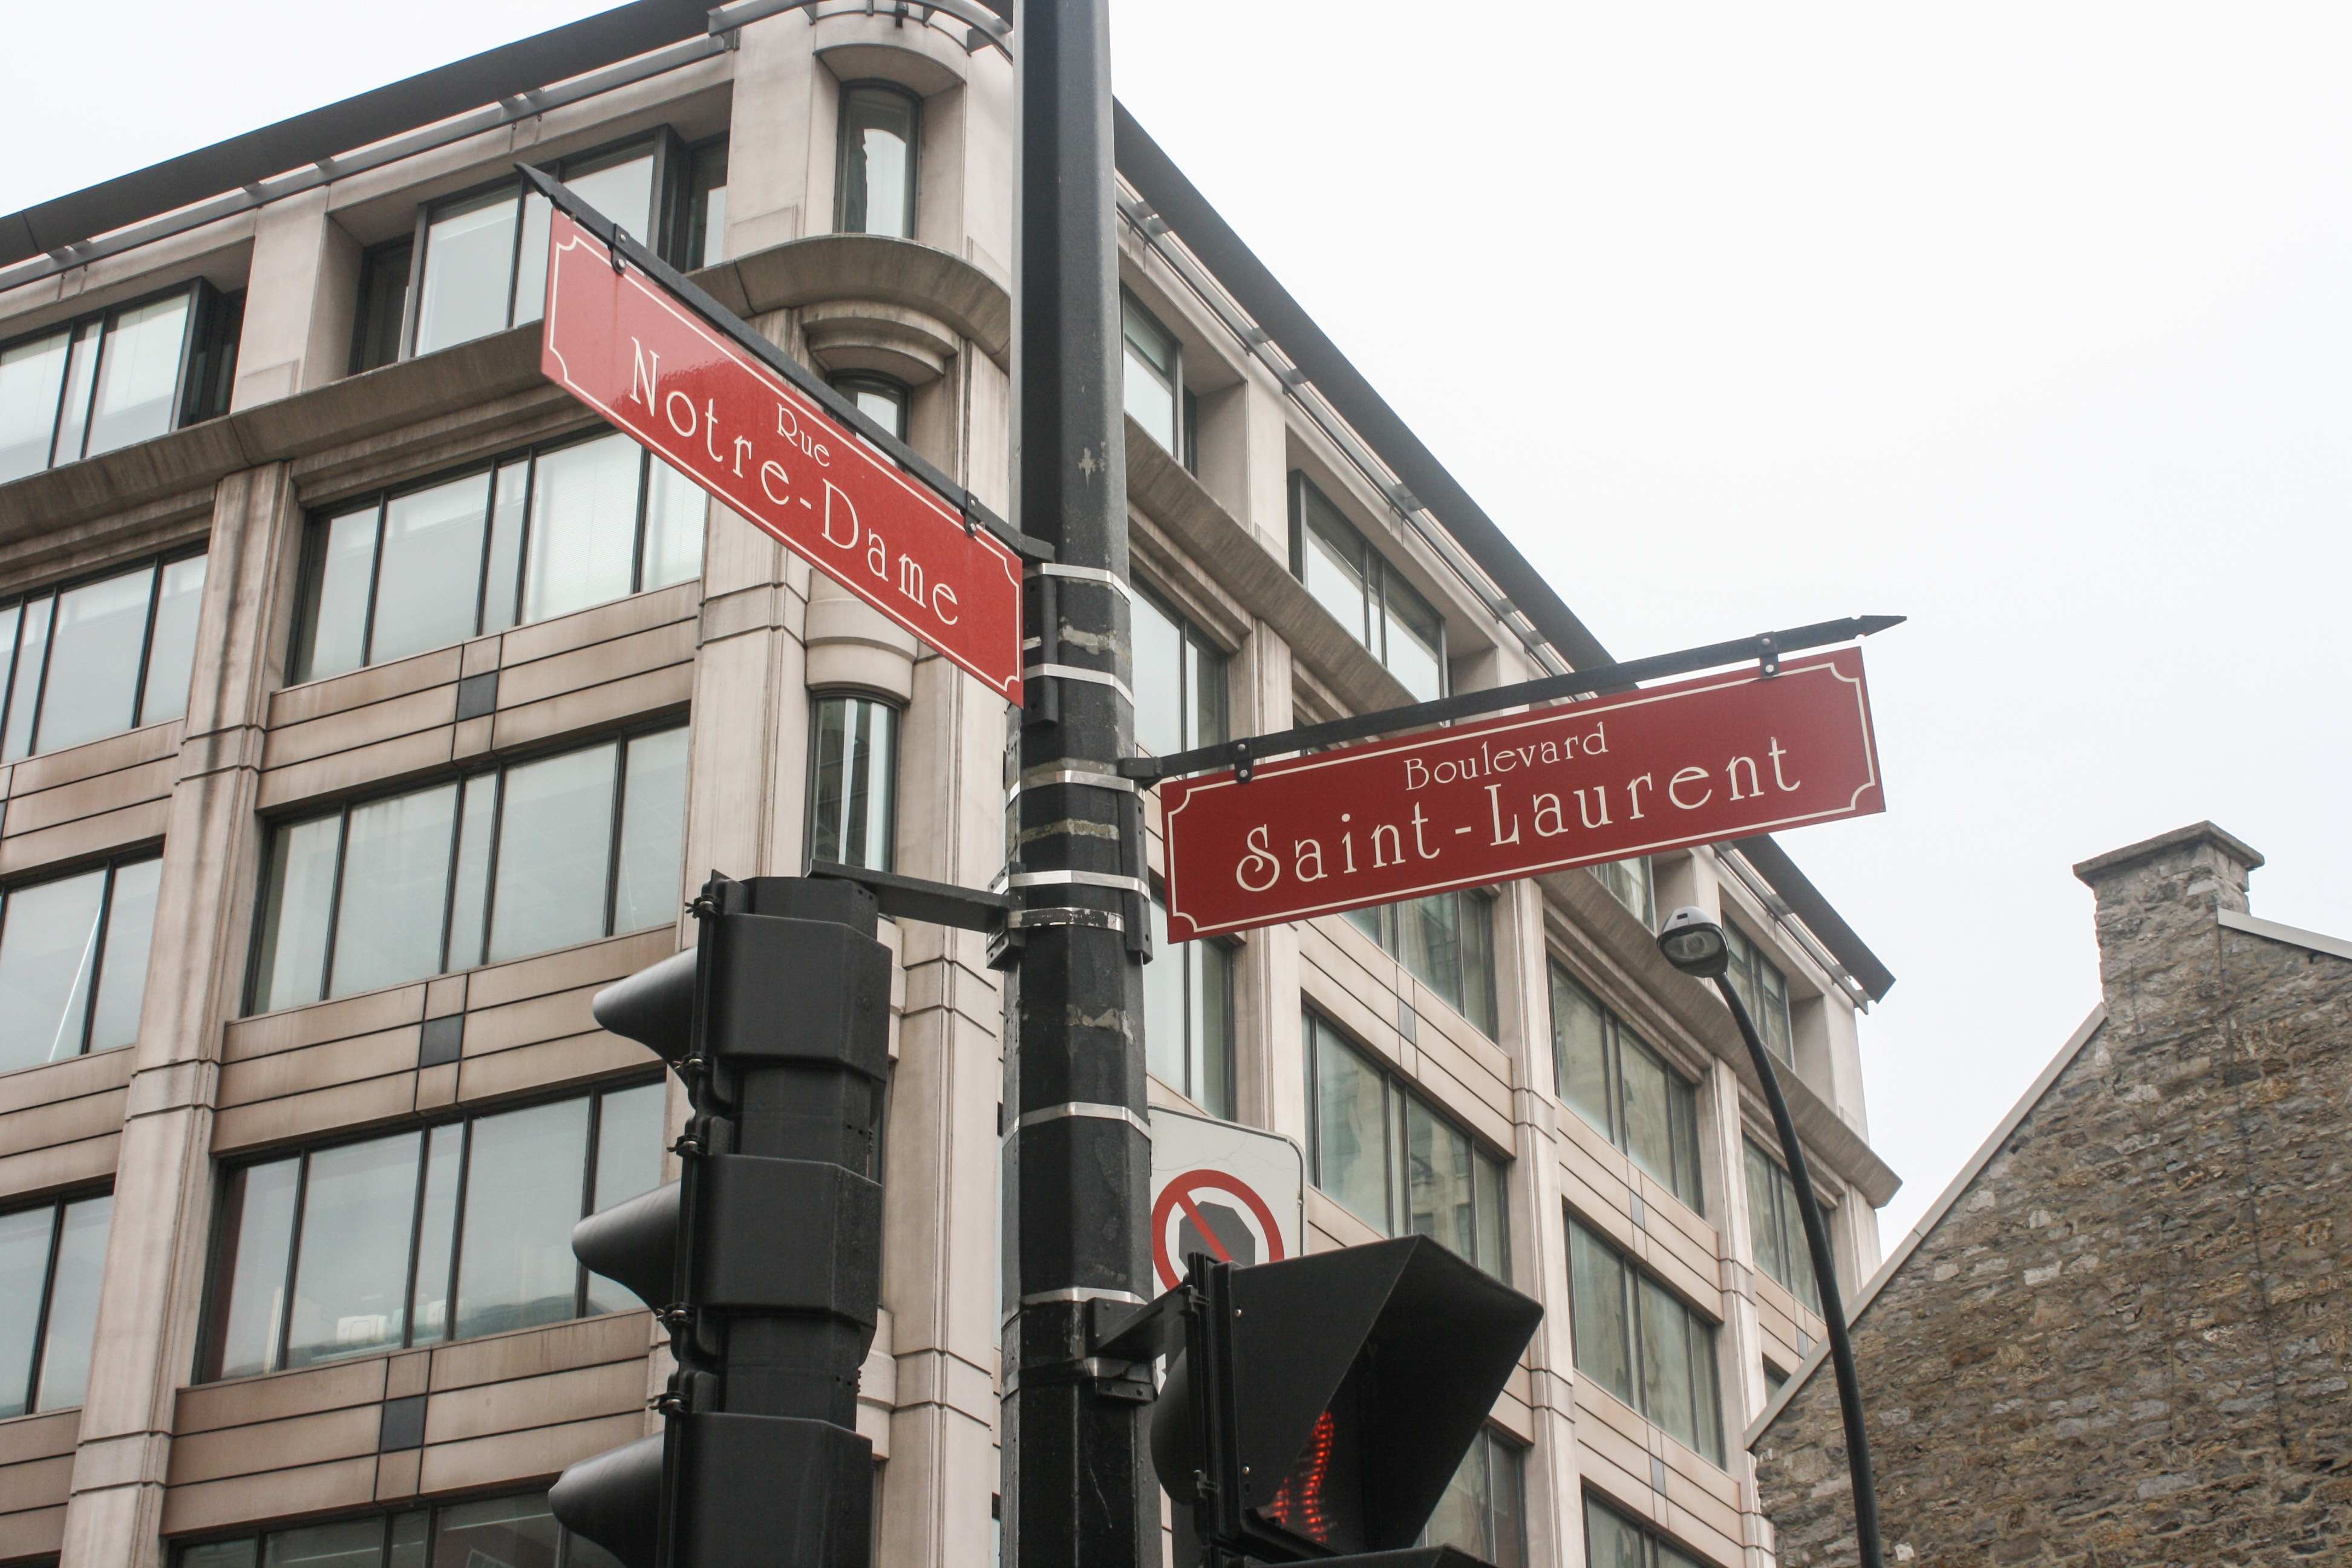
path, architecture, road, traffic, street, building, city, advertising, downtown, travel, sign, roadsign, direction, landmark, facade, boulevard, life, canada, quebec, montreal, destination, notre dame, saint laurent, old montreal